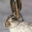
Label: rabbit